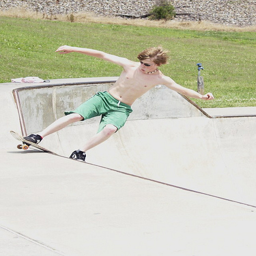
A shirtless guy skateboarding in  a skate park.
A person on a skateboard does a trick on a wall.
A young man out practicing his moves with his skateboard.
A shirtless boy on a skate board in a skate park
a person riding a skate board at a skate park